Barter

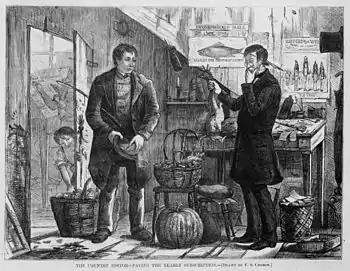
An 1874 newspaper illustration from "Harper's Weekly" showing a man engaging in barter by offering various farm produce in exchange for his yearly newspaper subscription.

In trade, barter (derived from "bareter") is a system of exchange in which participants in a transaction directly exchange goods or services for other goods or services without using a medium of exchange, such as money. Barter is considered one of the earliest systems of economic exchange, used before the invention of money. Economists usually distinguish barter from gift economies in many ways; barter, for example, features immediate reciprocal exchange, not one delayed in time. Barter usually takes place on a bilateral basis, but may be multilateral (if it is mediated through a trade exchange). In most developed countries, barter usually exists parallel to monetary systems only to a very limited extent. Market actors use barter as a replacement for money as the method of exchange in times of monetary crisis, such as when currency becomes unstable (such as hyperinflation or a deflationary spiral) or simply unavailable for conducting commerce.